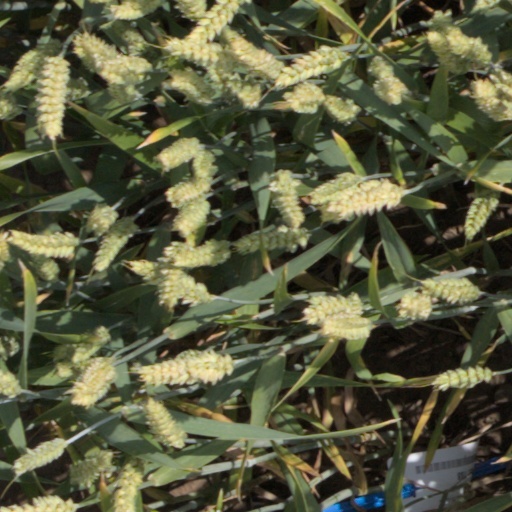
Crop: wheat